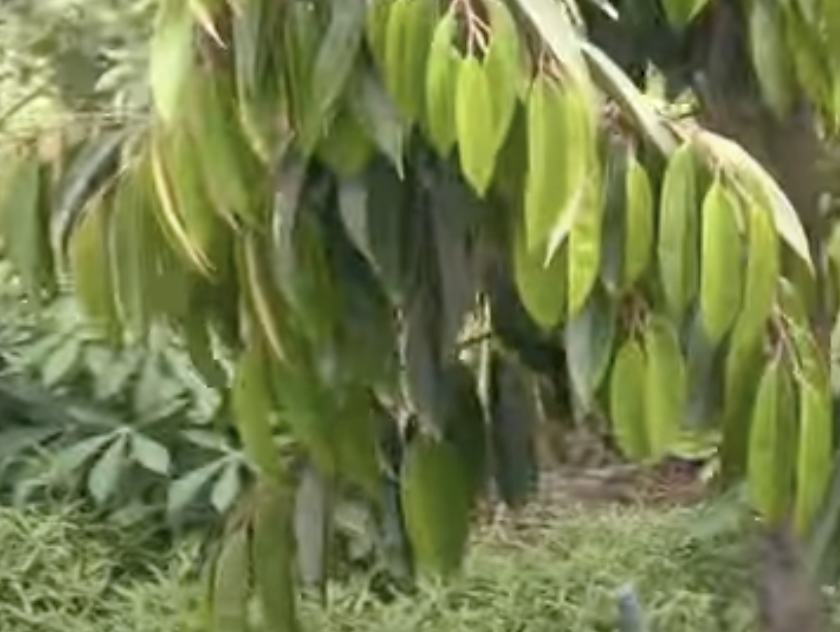
Label: yellow_leaf